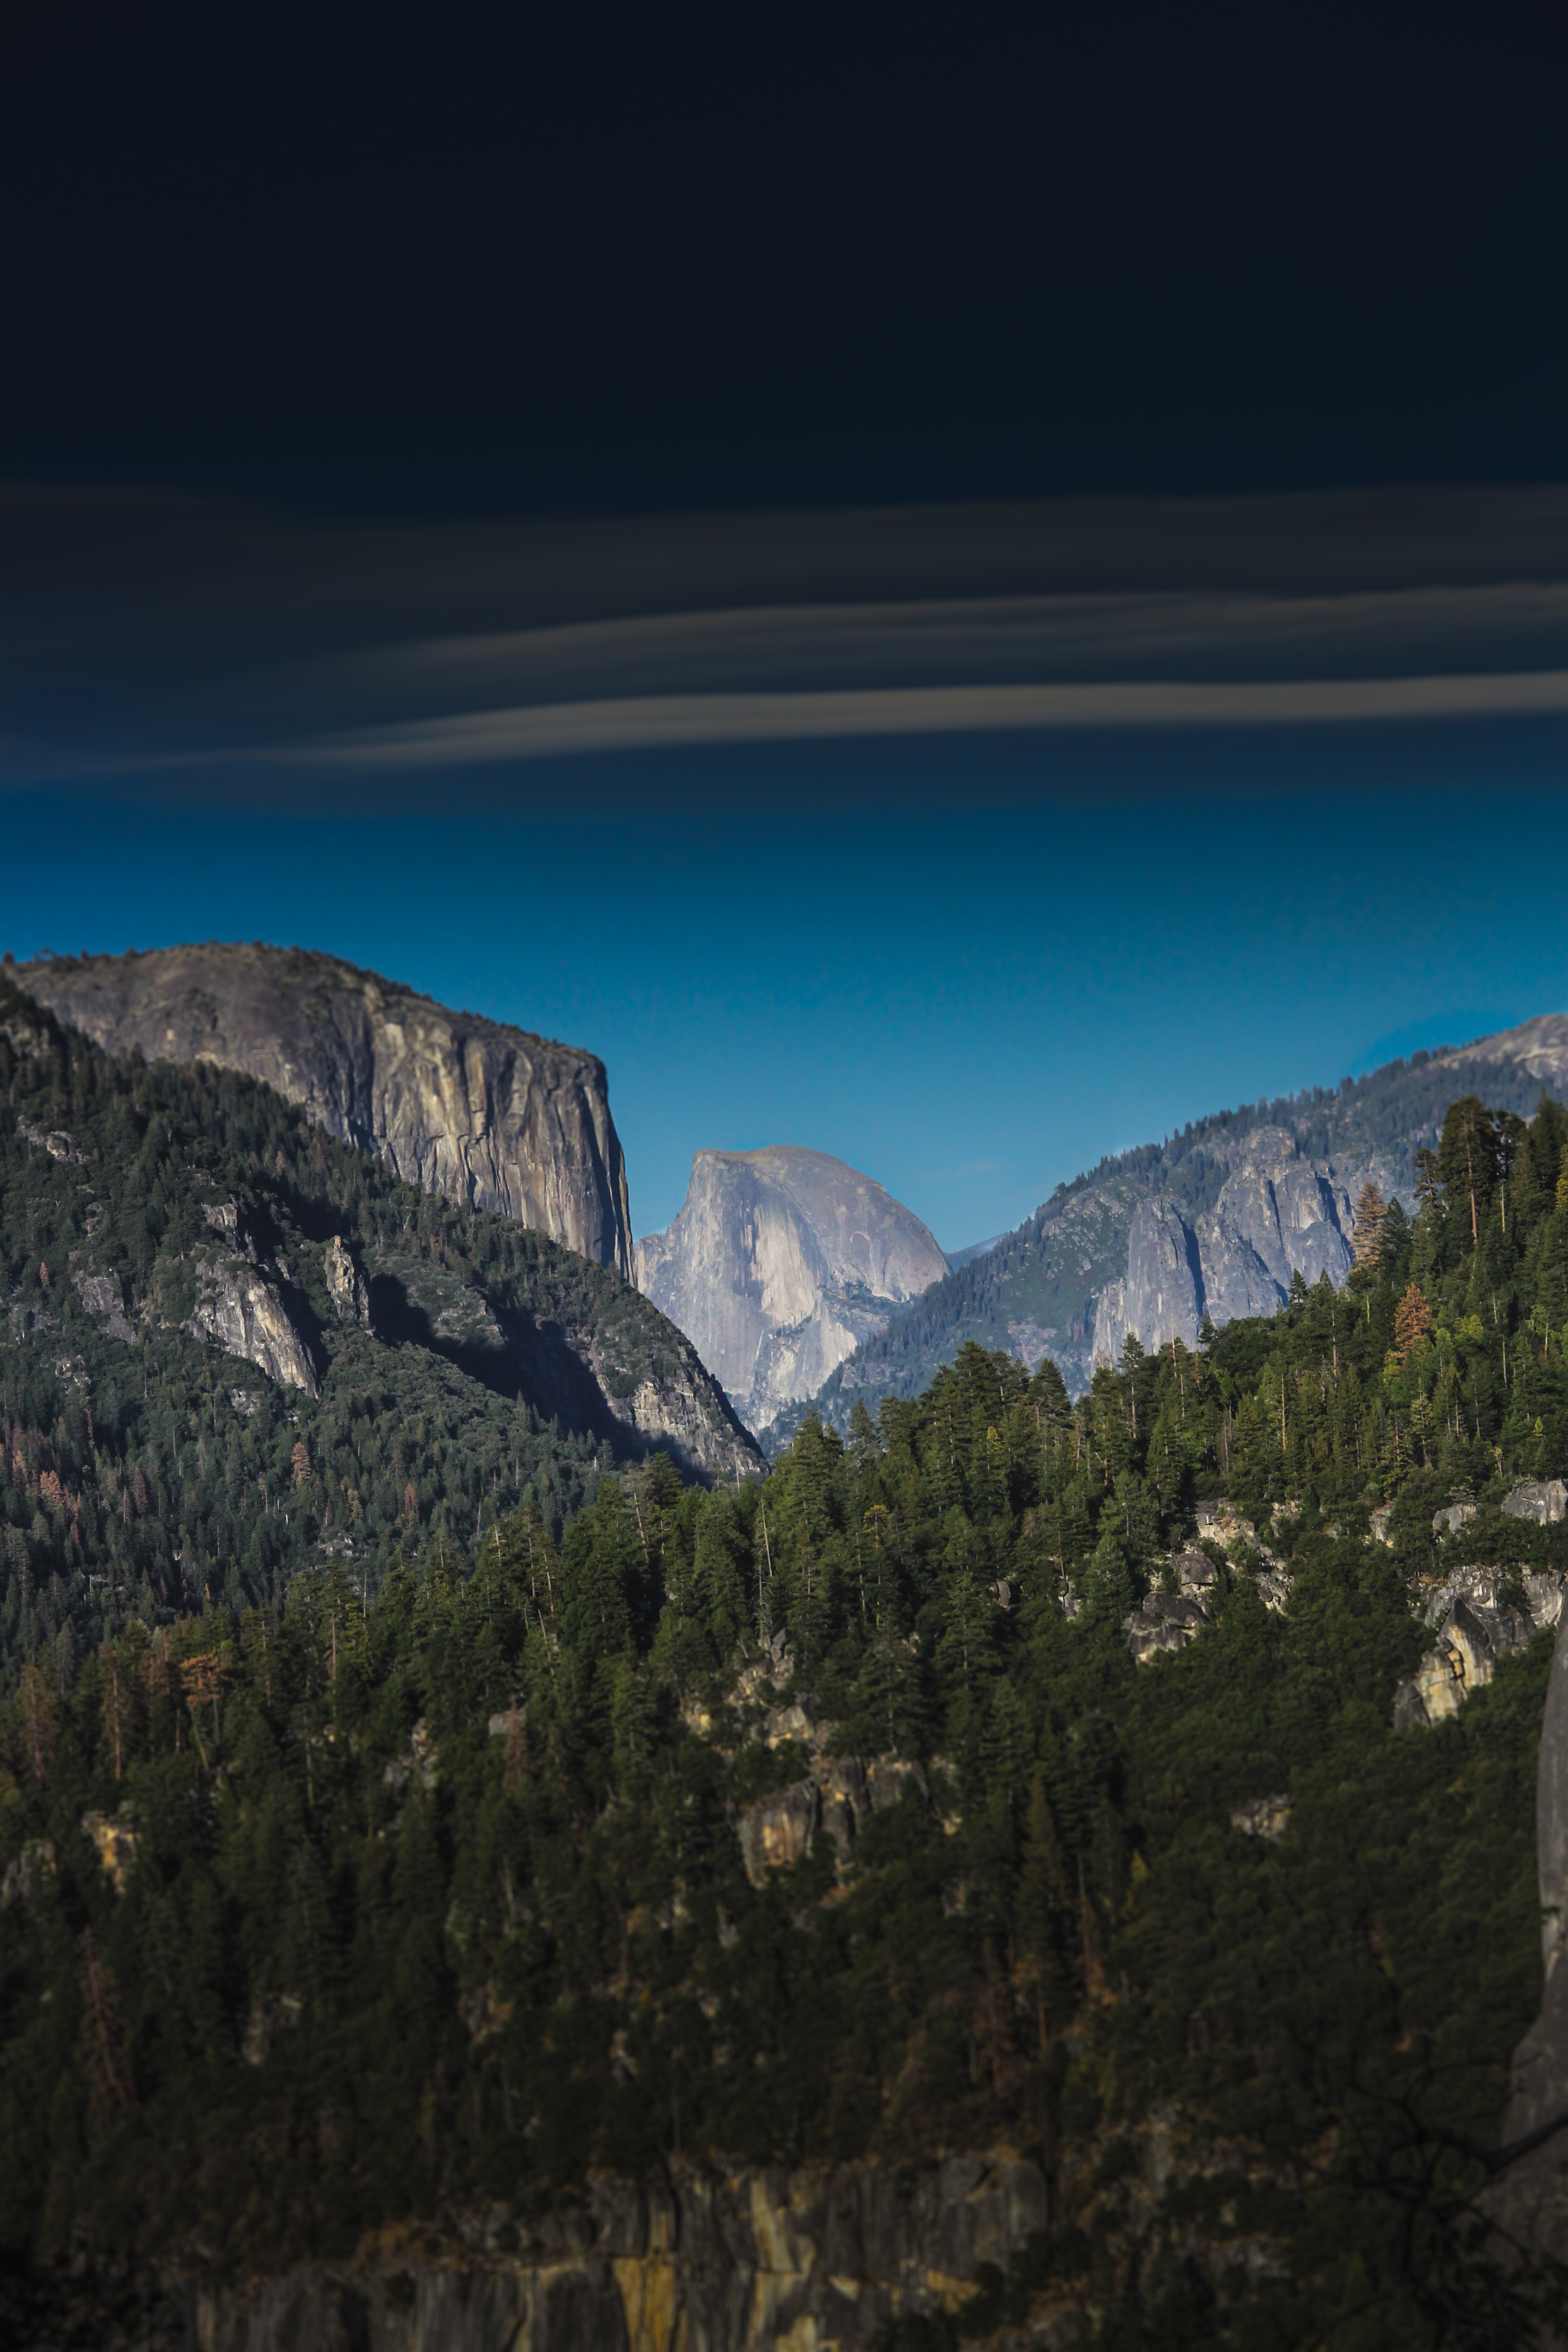
landscape, nature, rock, horizon, wilderness, mountain, cloud, lake, valley, mountain range, reflection, terrain, summit, alps, landform, geographical feature, mountainous landforms